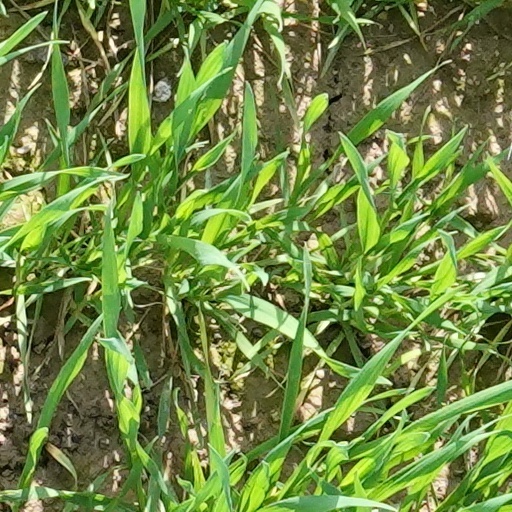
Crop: wheat